Association of Jewish Refugees

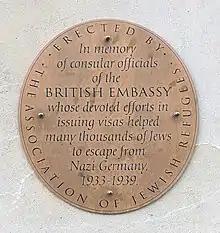
Plaque at the Embassy of the United Kingdom, Berlin, unveiled in 2020 by the Association of Jewish Refugees to honour the consular officials at the embassy

The AJR is committed to the education of future generations about the Holocaust. As well as supporting educational, research and commemorative projects, the AJR has produced several resources that will help create the legacy of the Jewish refugees and survivors shedding light on how they rebuilt their lives and their remarkable contribution to Britain.